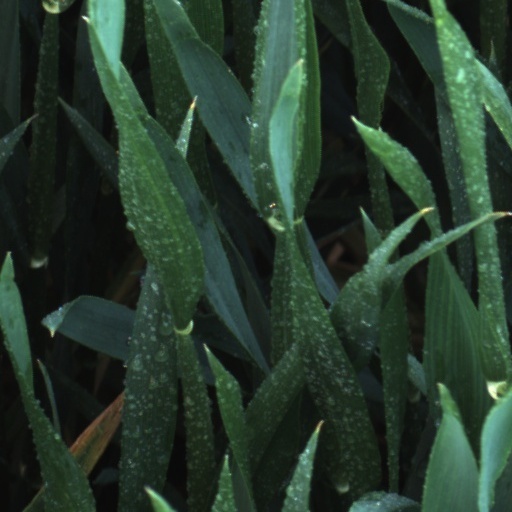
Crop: wheat